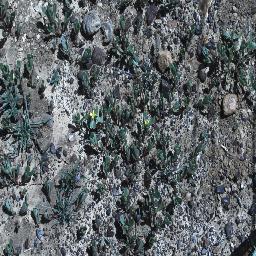
Label: negative